James F. Stewart

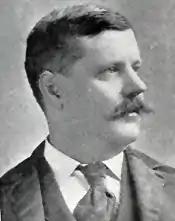

James Fleming Stewart (June 15, 1851 in Paterson, New Jersey – January 21, 1904 in Paterson, New Jersey) was an American Republican Party politician who represented New Jersey's 5th congressional district in the United States House of Representatives from to 1895 to 1903.